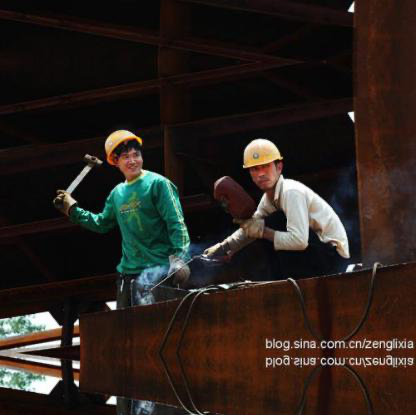
Objects in the image:
label: helmet
label: helmet